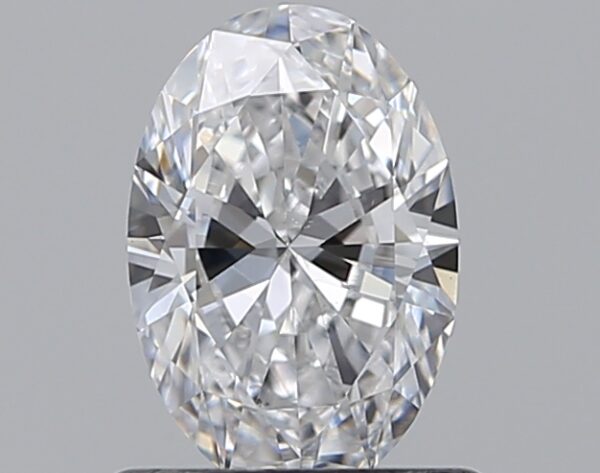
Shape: oval
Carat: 0.7
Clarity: VS1
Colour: D
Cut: EX
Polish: VG
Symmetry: GD
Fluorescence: N
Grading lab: GIA
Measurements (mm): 7.17 x 4.85 x 2.92